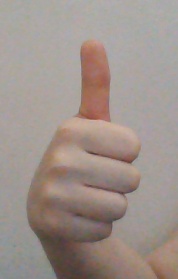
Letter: aleff